History of Mohun Bagan Super Giant

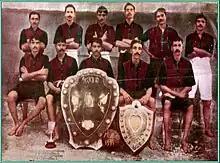
A colourized image of the IFA Shield winning team of 1911

In 1911, Mohun Bagan formed a dominant side for the IFA Shield, which included Hiralal Mukherjee, Bhuti Sukul, Rev. Sudhir Chatterjee, Monmohun Mukherjee, Rajen Sengupta, Nil Madhav Bhattacharya, Kanu Roy, Habul Sarkar, Abhilash Ghosh, Bijoydas Bhaduri and captained by Shibdas Bhaduri. They battled out against the professionally equipped teams of St. Xavier's College, Calcutta Rangers Club, Rifle Brigade and Middlesex Regiment to reach the IFA Shield final without conceding a goal. The enthusiasm for the final on 29 July 1911 was such that people came from other districts of Bengal as well as from neighboring provinces of Bihar and Assam. The East Indian Railway Company ran a special train and additional steamer services were pressed into service to ferry spectators to Calcutta from the "mofussil" areas. Tickets for the match, originally priced at and , were sold at due to its immense demand in the region. After trailing by a goal from Sgt. Jackson of East Yorkshire Regiment team within the first 15 minutes of the 50 minute-match, Shibdas Bhaduri soon scored an equalizer in the first half and then set up Abhilash Ghosh to score the winner with just two minutes remaining. The club became the first native team to lift the IFA Shield, that too in front of an estimated crowd of 80,000, although the referee, H.G. Pooler, estimated approximately 20,000 to be the number. Mohun Bagan supporters and the public at large went berserk, even supporters of Muslim representative clubs like Moslem and Mohammedan went to the streets to celebrate and the Muslims from Dharmatala joined the victory procession of Hindus near the Thanthania Kalibari.